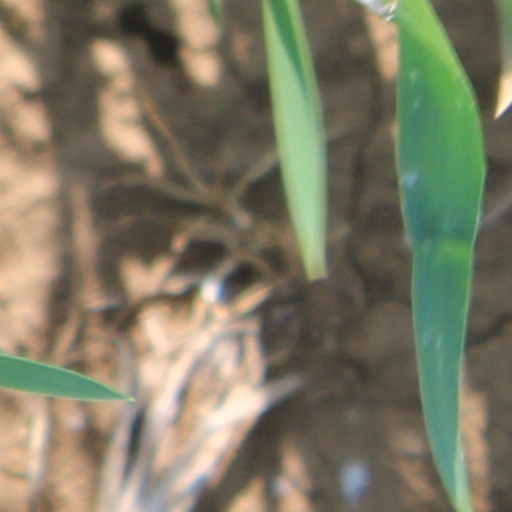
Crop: wheat